Stratford station

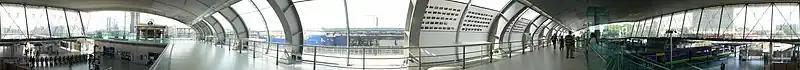
The same view in August 2008. Note the new DLR platforms on the left, and the additional westbound Central line platform under construction through the windows in the left-centre.

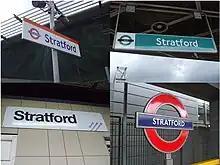
(Photos taken in 2008) Different platform signage, clockwise from top left: on London Overground platforms, Docklands Light Railway, Jubilee line, and main line (National Express East Anglia)

The high-level platforms run at right angles to the low-level, roughly east–west. The Docklands Light Railway serving platforms 16 and 17 passes beneath the high-level station. Except for platforms 4A and 4B, access from the main station entrance is via subways, one of which links the Jubilee line platforms directly to platforms 3 and 5 to 10. Another subway, which had served the old entrance to the station, was re-opened in September 2010.